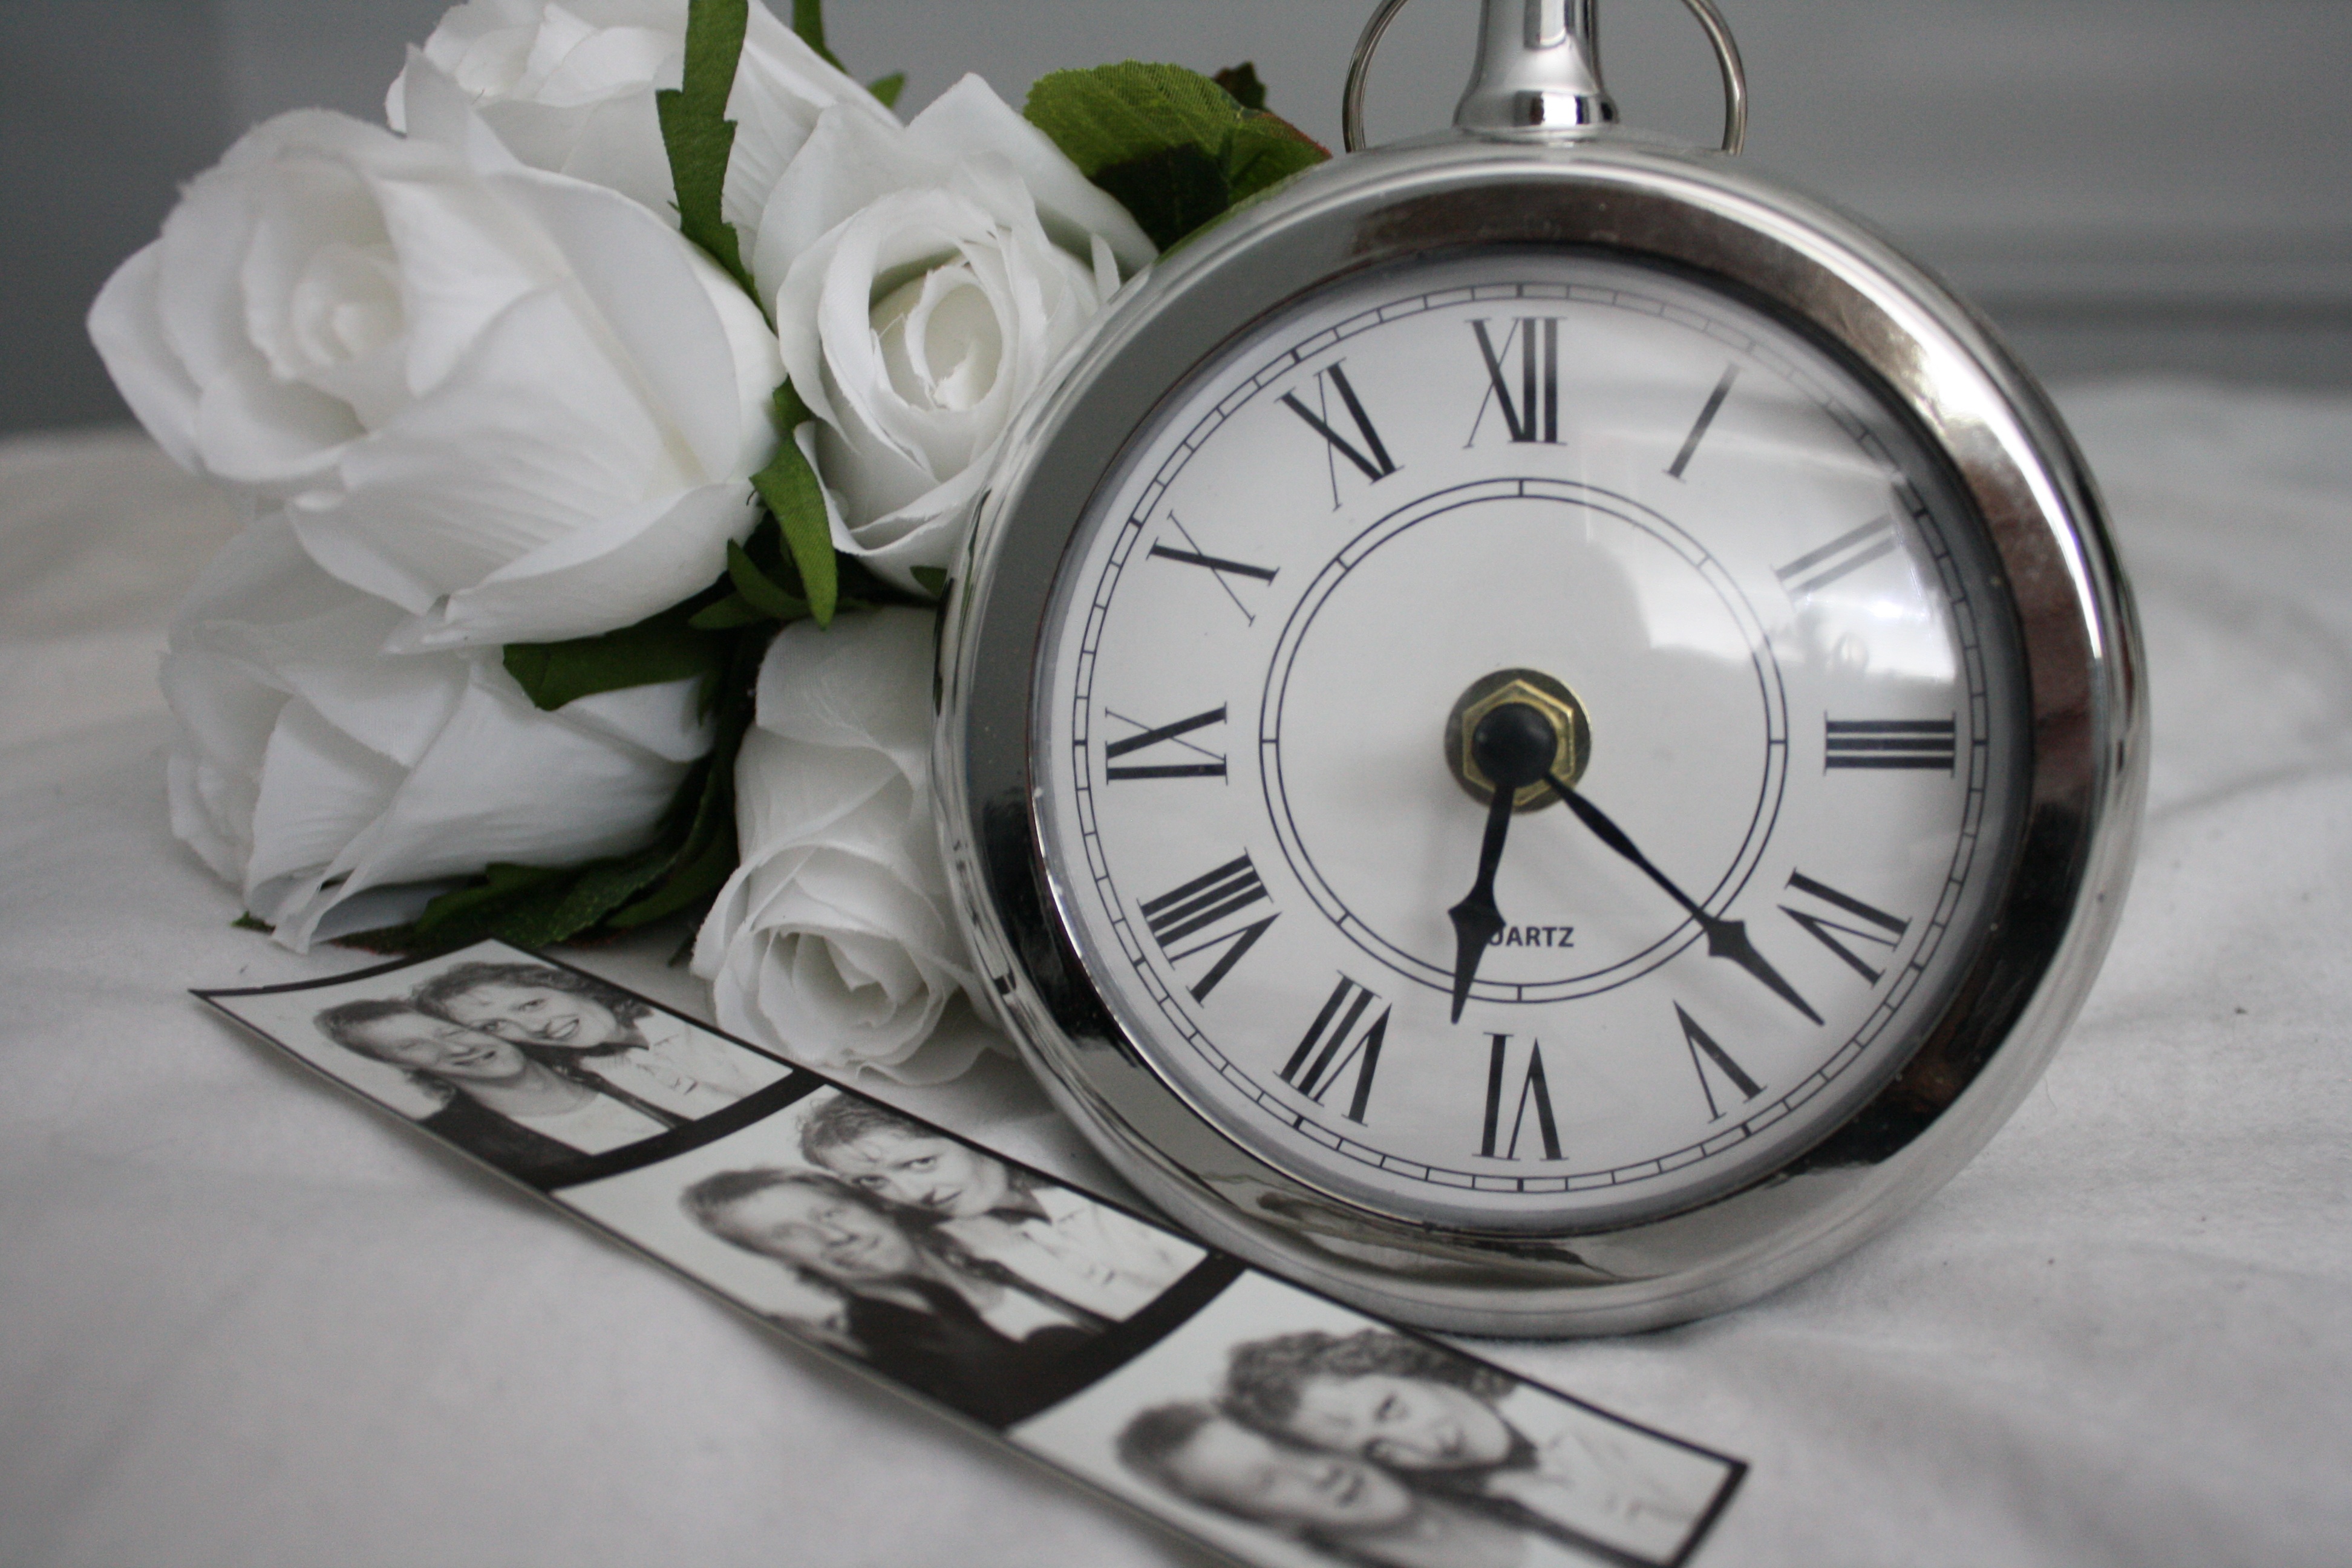
watch, hand, black and white, white, clock, time, hour, bouquet, couple, decor, pocket watch, flowers, arrangement, happy, memories, hurry, late, parents, man and woman, in love, white roses, reminiscing, home accessories, o clock, photo strip, mom and dad